Bangsamoro Airport Authority

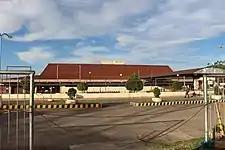
Cotabato (Awang) Airport

The landside operations of the following airports is managed by the Bangsamoro Airport Authority. Landside includes an airport's passenger terminal building, administrative building, vehicular parking area, and other non-restricted areas. This excludes "airside" operations which covers facilities and areas involving air navigation which includes runways and taxiways.